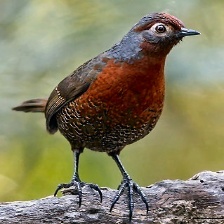
Species: BLACK THROATED HUET
Scientific name: PTEROPTOCHOS TARNII